Electoral history of Joe Clark

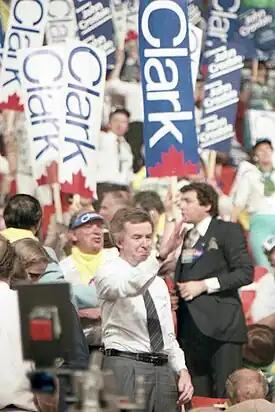
Clark at the 1983 leadership convention.

Clark ranks twentieth out of twenty-three prime ministers for time in office, serving one term of 273 days.